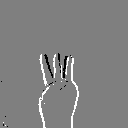
ASL letter: w